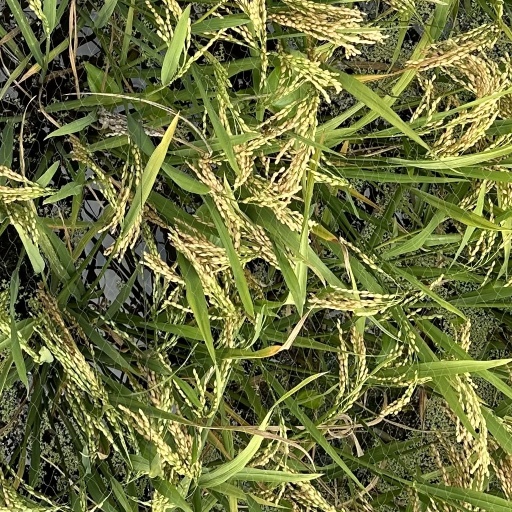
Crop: rice